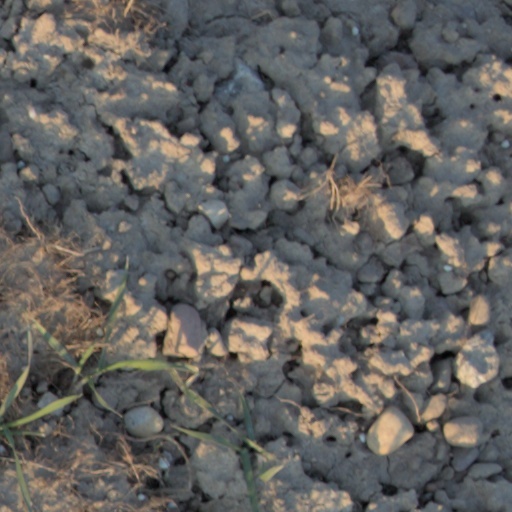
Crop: wheat